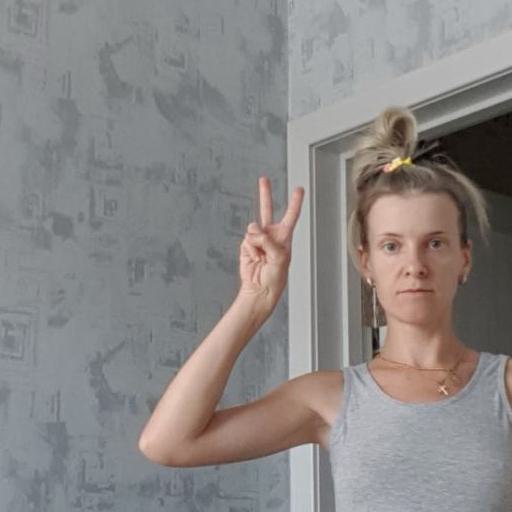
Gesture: peace